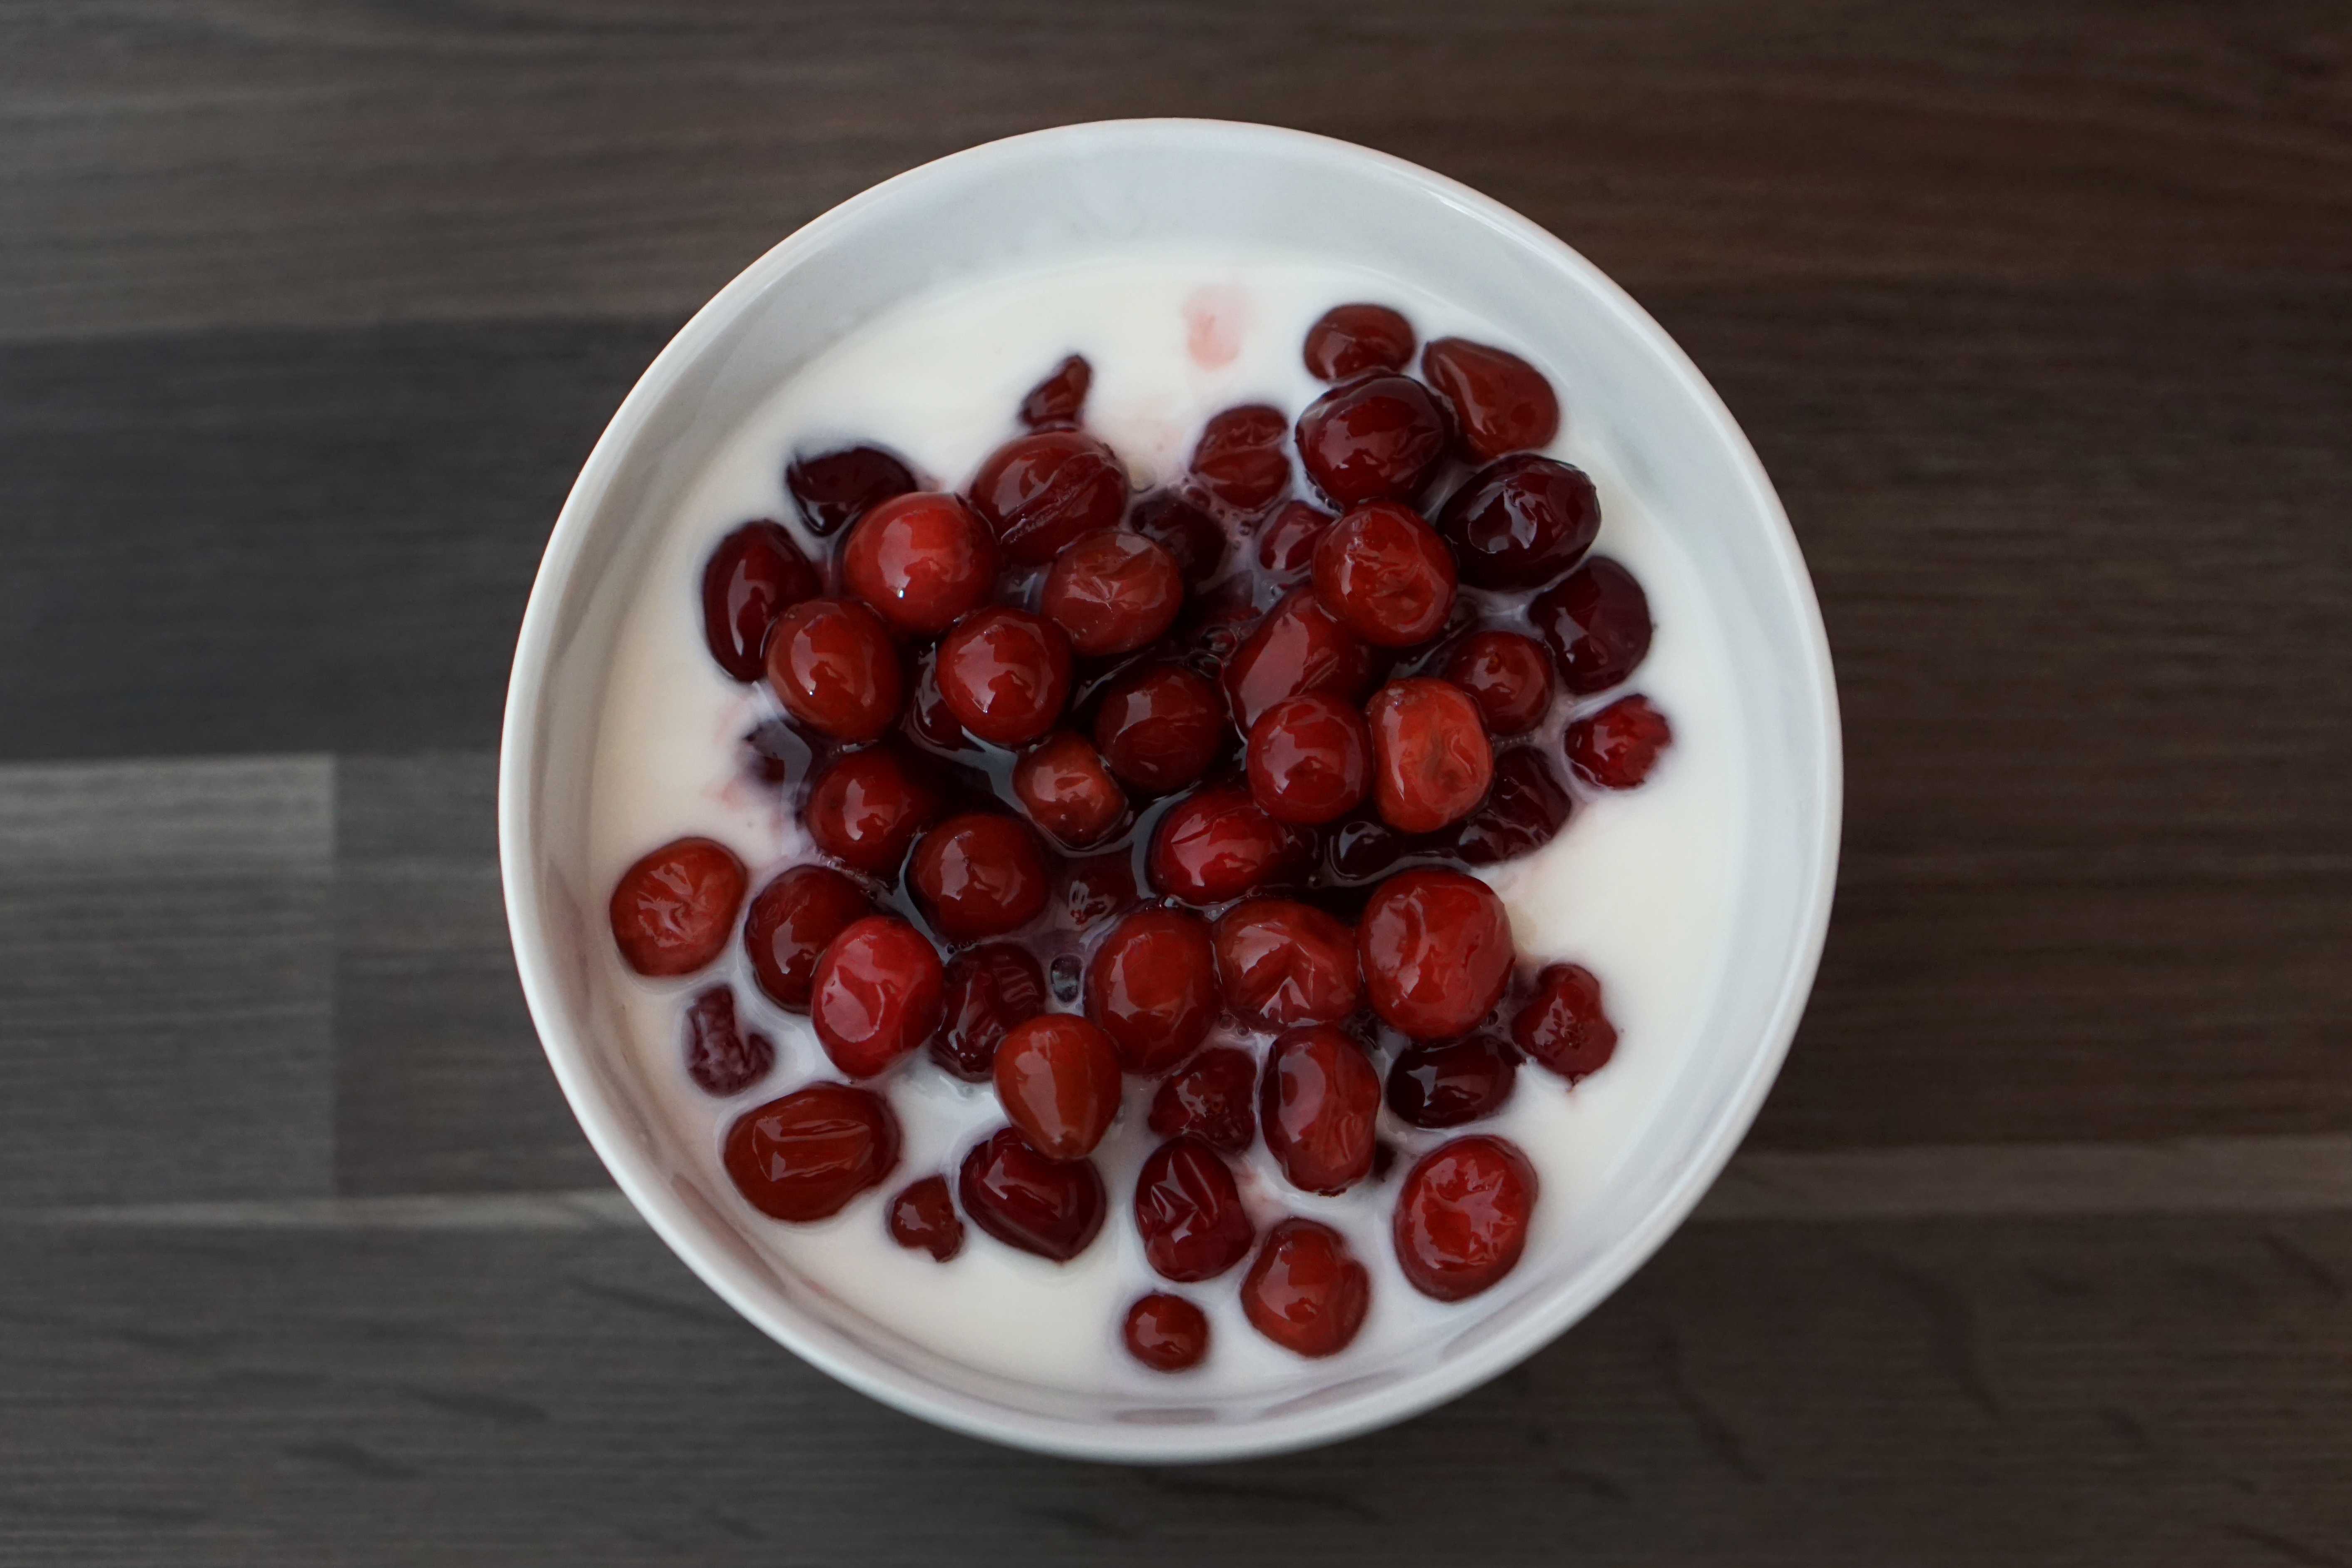
plant, raspberry, fruit, berry, sweet, meal, food, red, produce, breakfast, dessert, eat, cream, delicious, sweet dish, cranberry, yogurt, fruits, benefit from, sweet food, cranberries, frutti di bosco